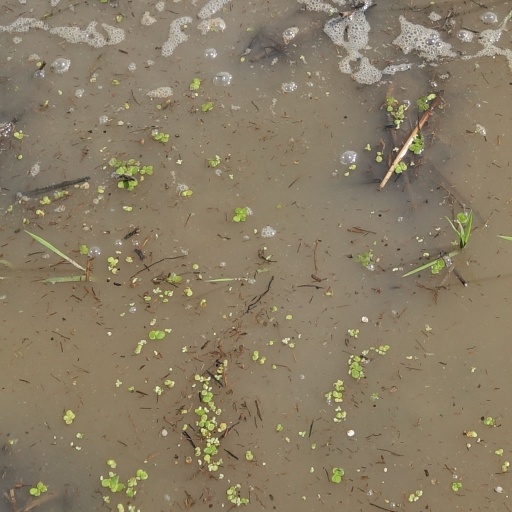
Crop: rice